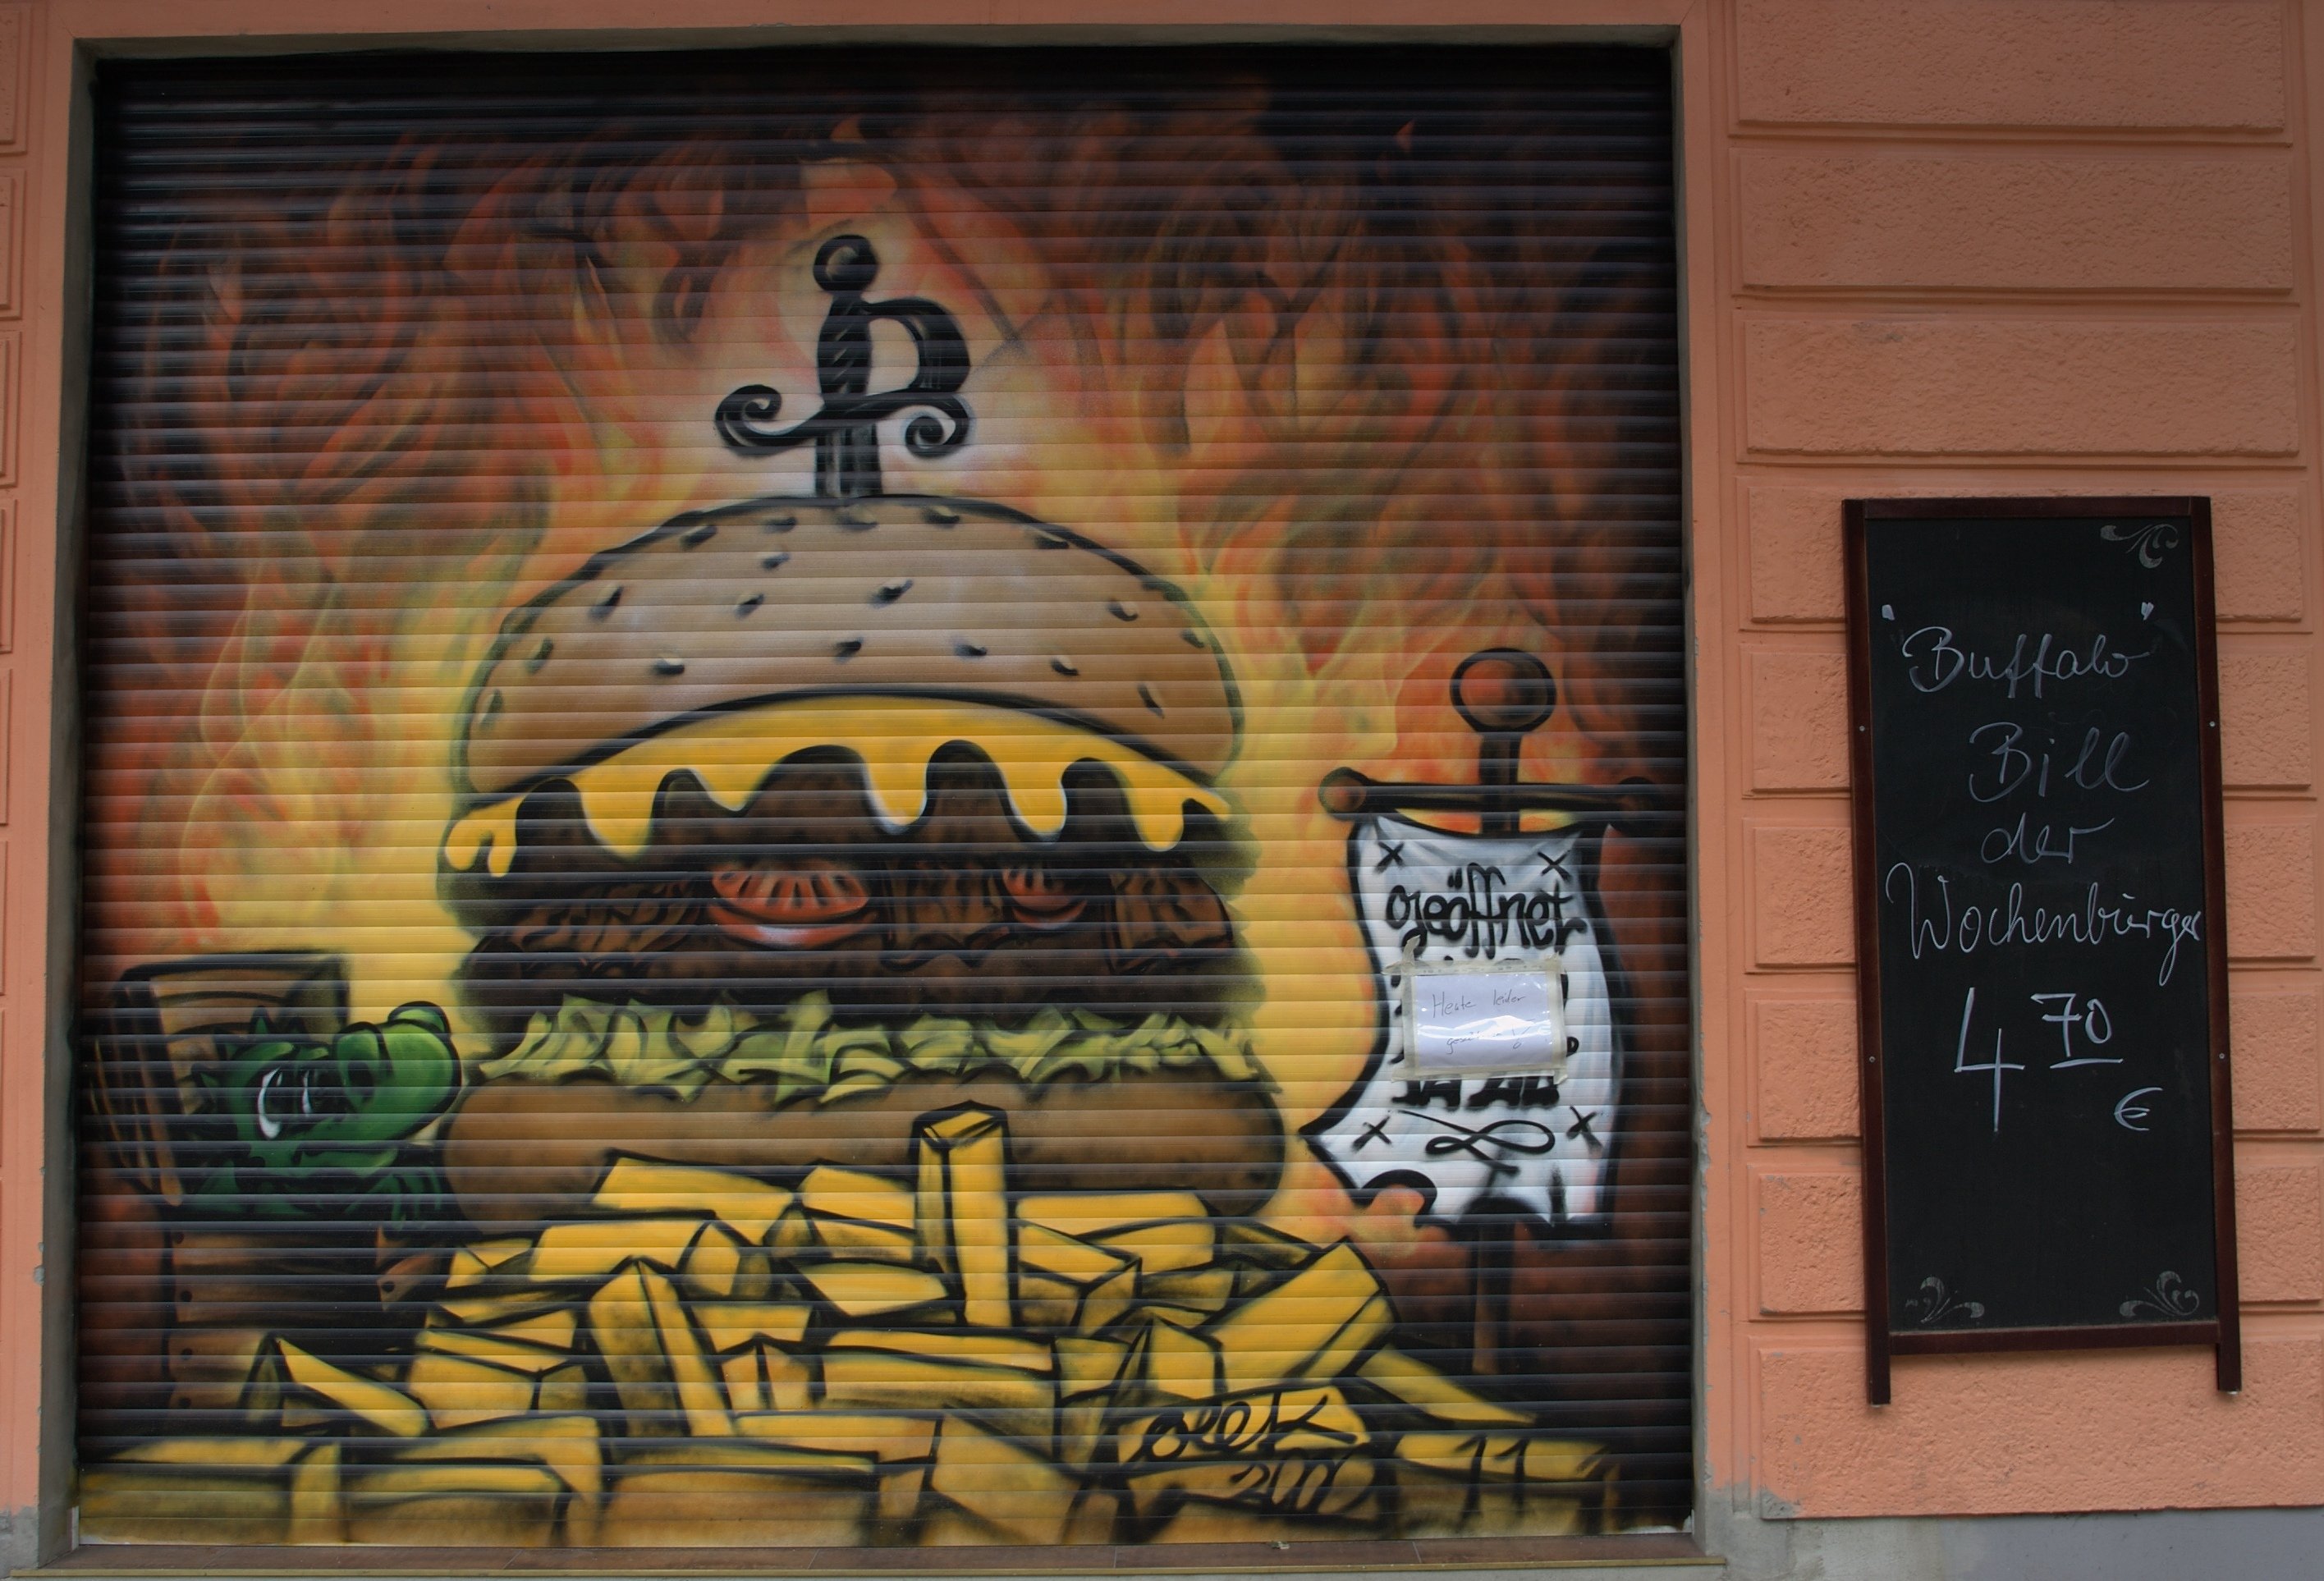
wall, graffiti, art, 2011, mural, rawtherapee, germany, deutschland, berlin, pentax, 20mm, lenstagged, steffenzahn, guesswhereberlin, k100d, justpentax, iamflickr, cosina, voigtlander, cosinavoigtlnder, skopar, colorskopar, cv20, colorskopar20mmf35slii, 20mmf35slii, voigtlander20mm, cv2035, skopar20mmf35, voigtlnder20mmf35